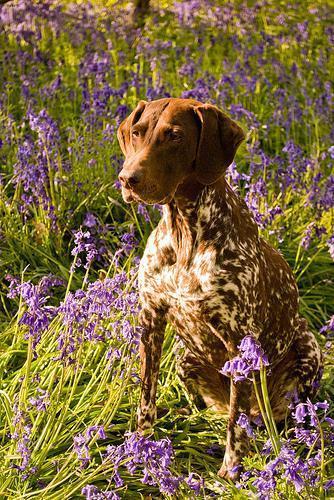
german shorthaired